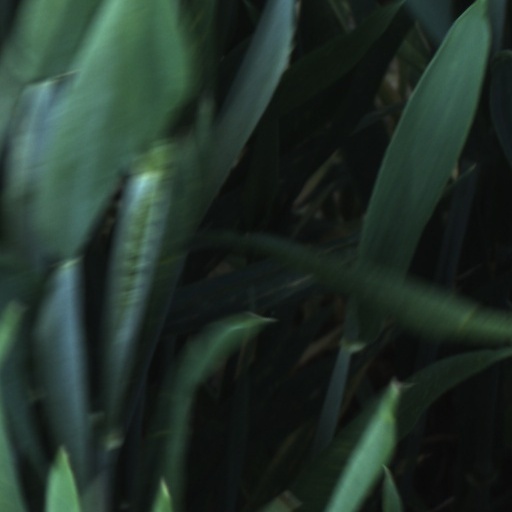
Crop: wheat